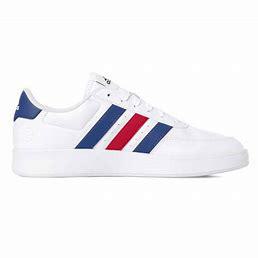
Brand: Adidas
Model: Breaknet